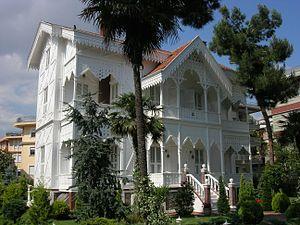
Yeşilköy est un quartier du district de Bakırköy d'Istanbul en Turquie. Le district est situé sur la rive européenne. Yeşilköy contient l'aéroport international Atatürk.
Le traité de San Stefano est une convention imposée par l'Empire russe à l'Empire ottoman grâce à ses victoires dans la guerre russo-turque de 1877-1878.